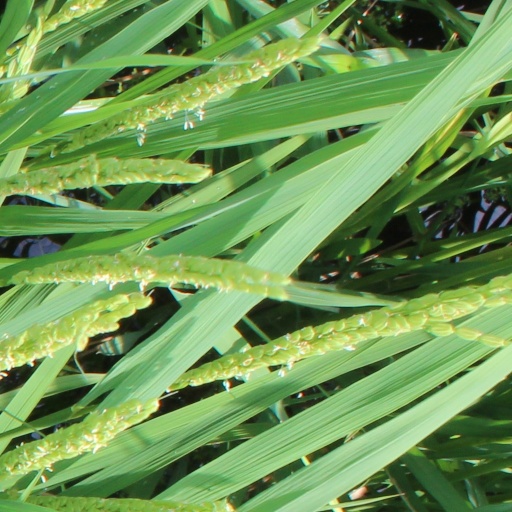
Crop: rice